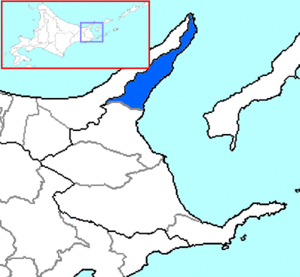
Le district de Menashi est un district de la sous-préfecture de Nemuro sur l'île de Hokkaidō au Japon.